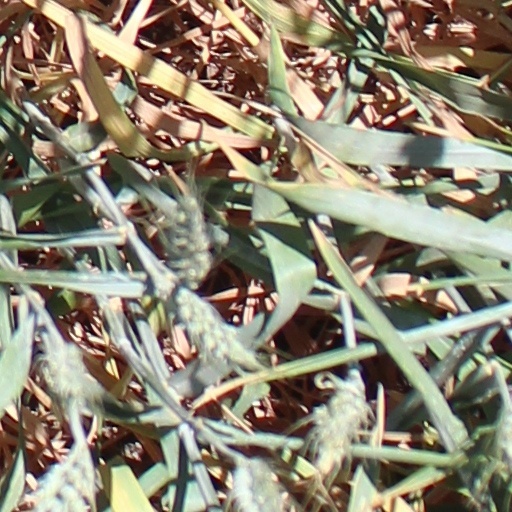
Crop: wheat